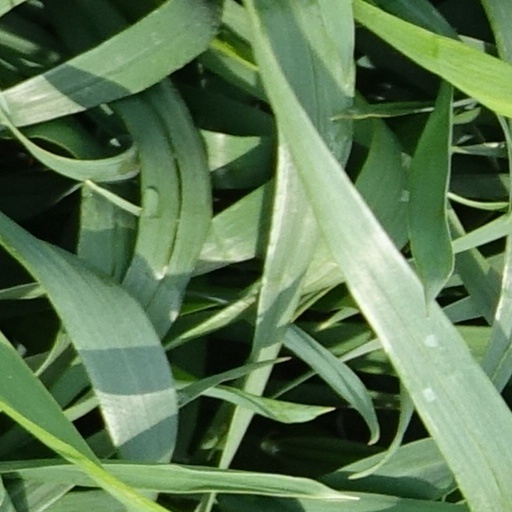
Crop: wheat